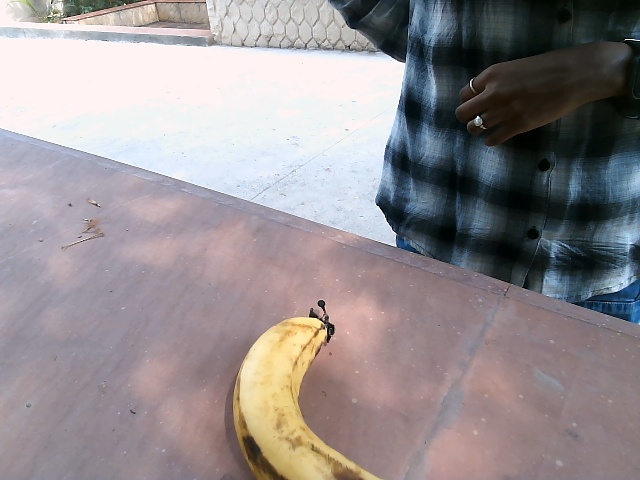
Label: Ripe_Banana